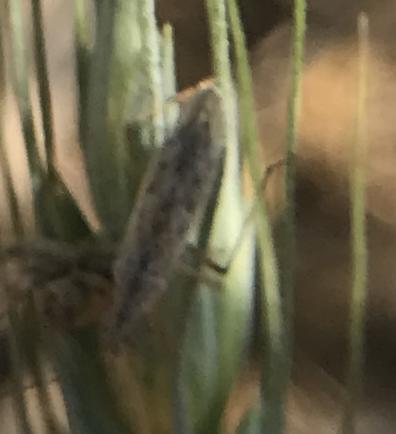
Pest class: predators